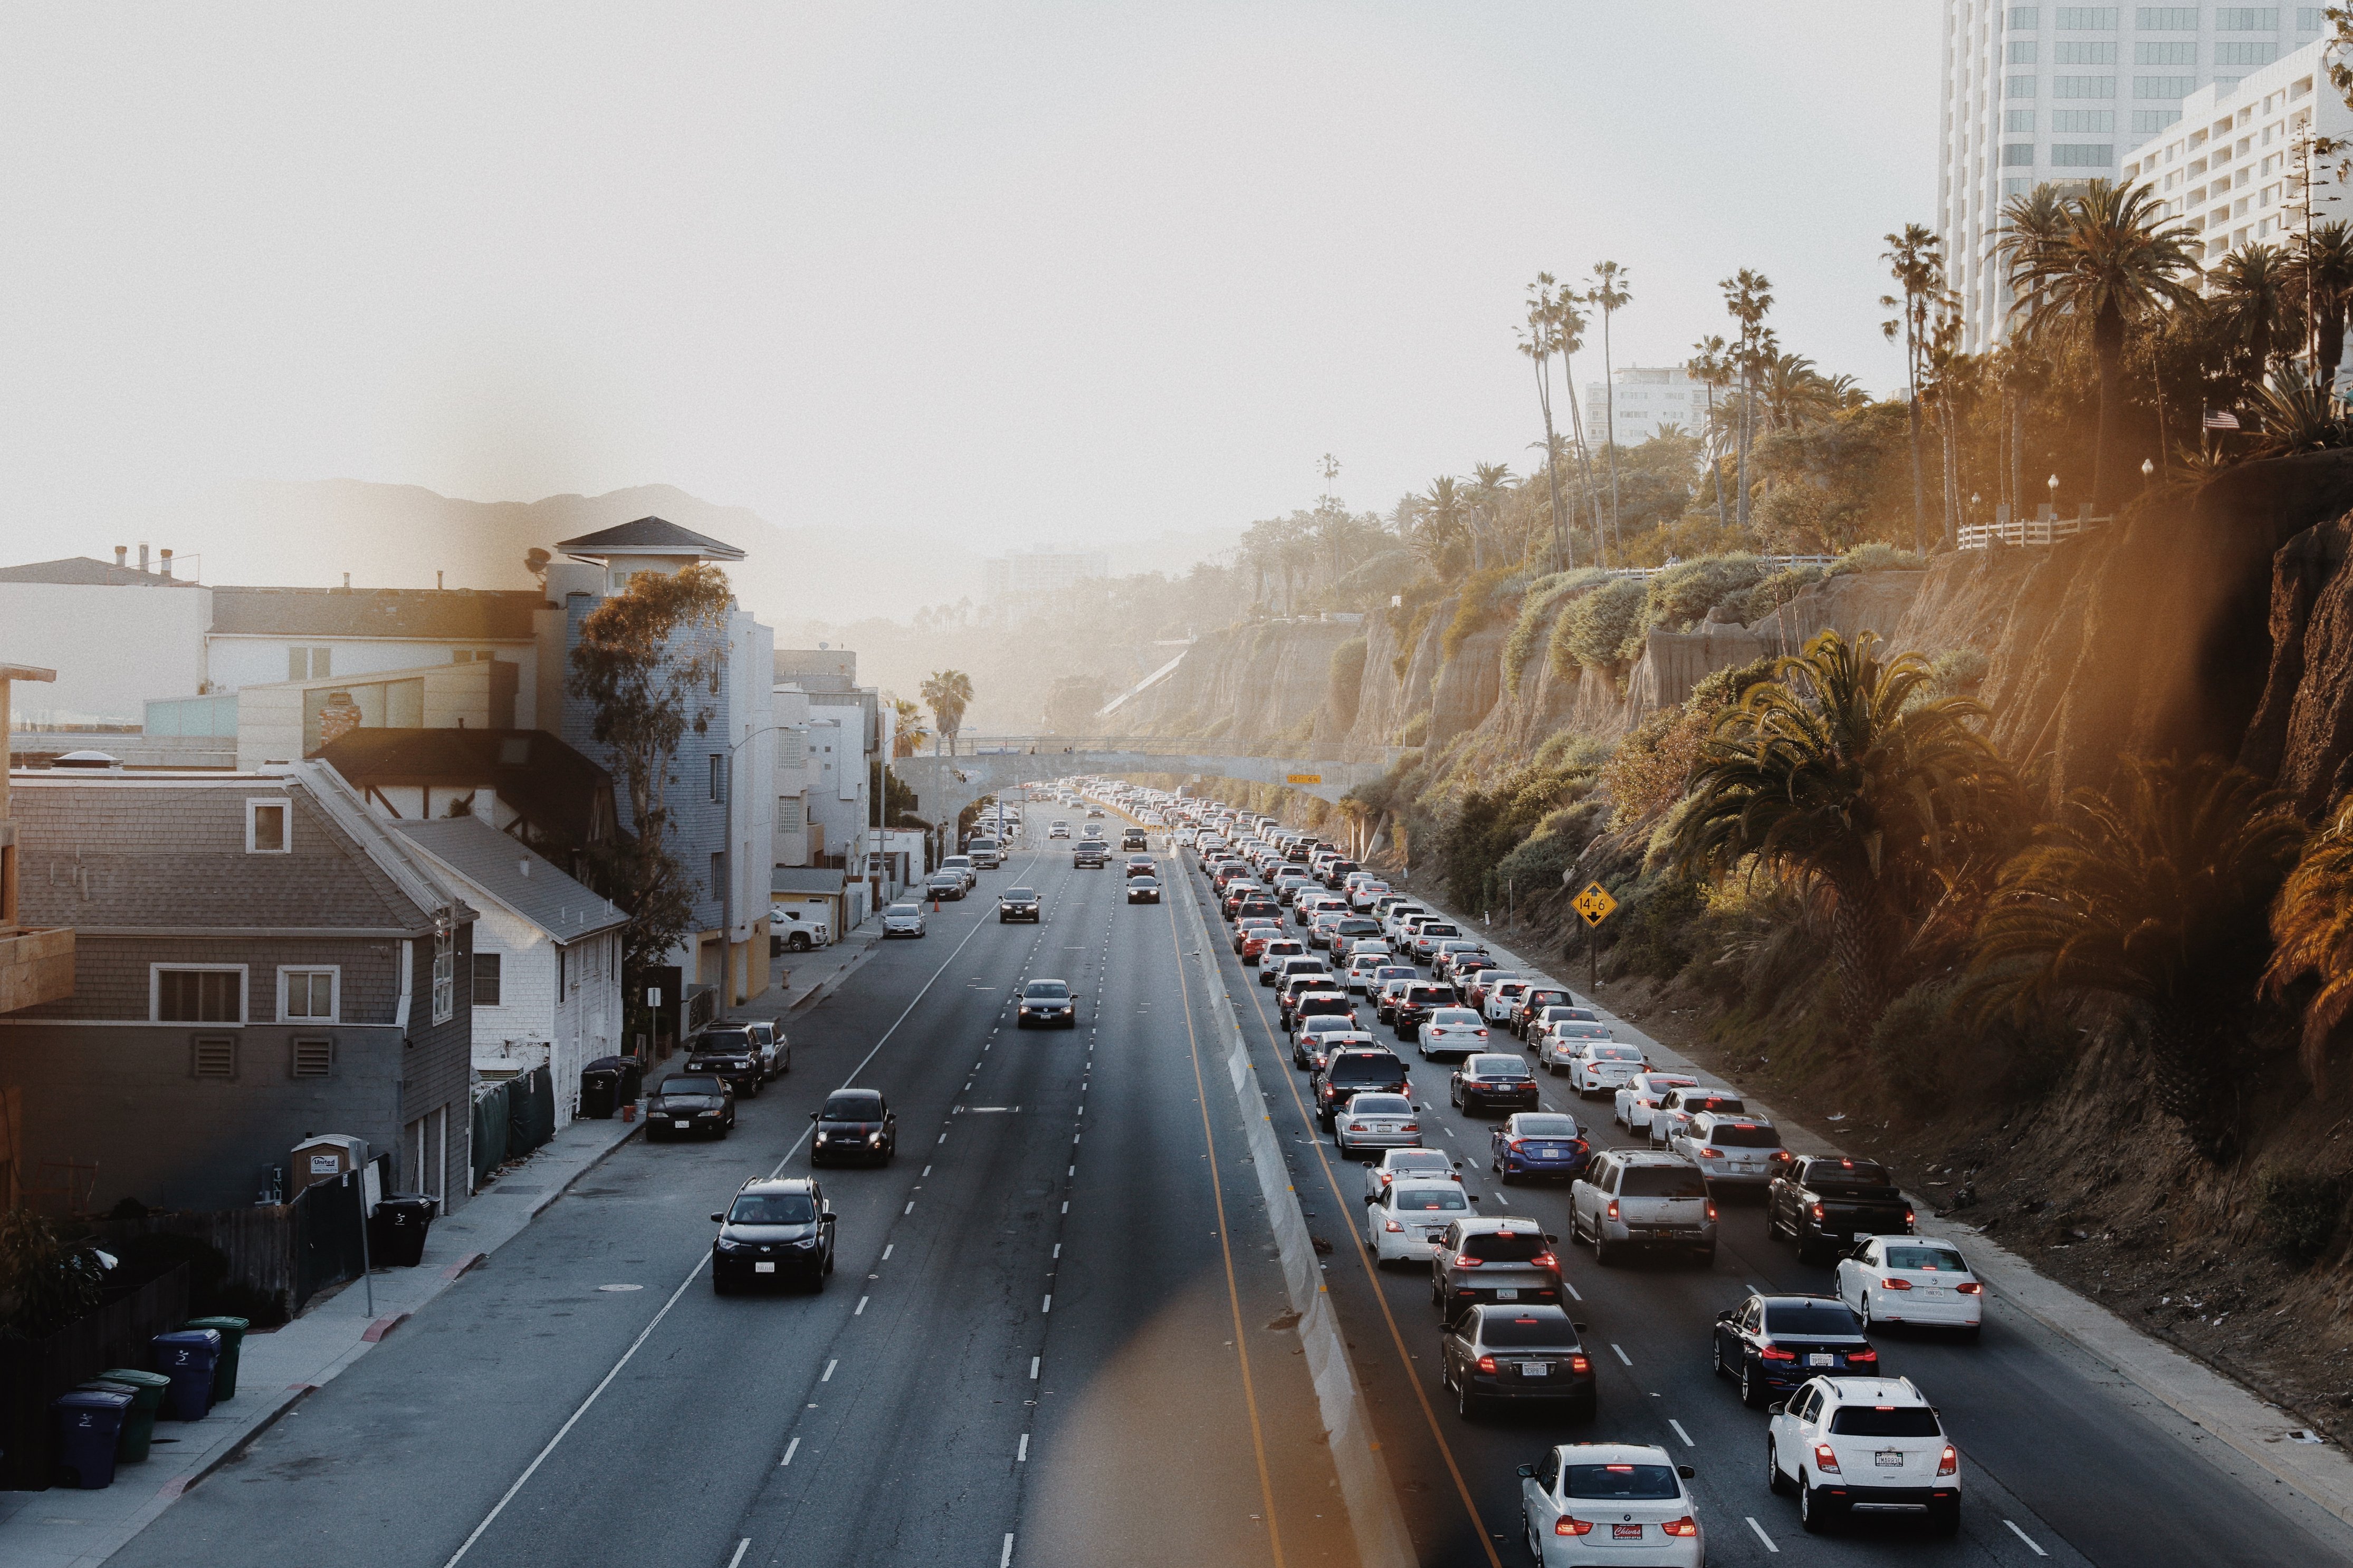
road, atmospheric phenomenon, traffic, thoroughfare, lane, urban area, pollution, infrastructure, highway, sky, street, traffic congestion, city, event, winter, freeway, landscape, vehicle, road surface, fog, dust, haze, asphalt